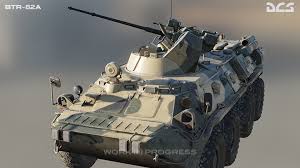
Label: BTR-80